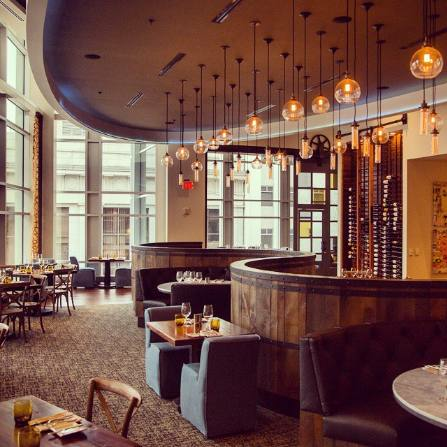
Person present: No